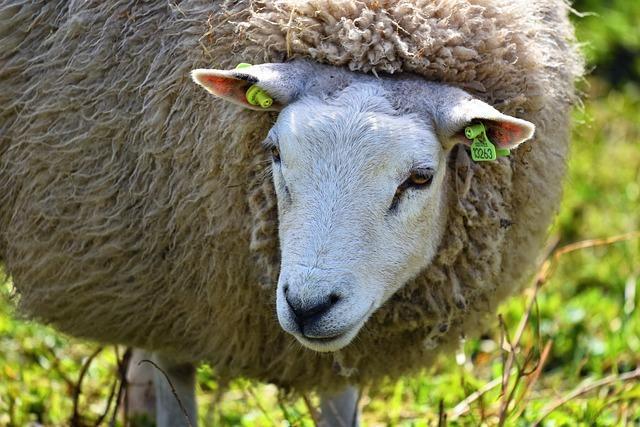
sheep